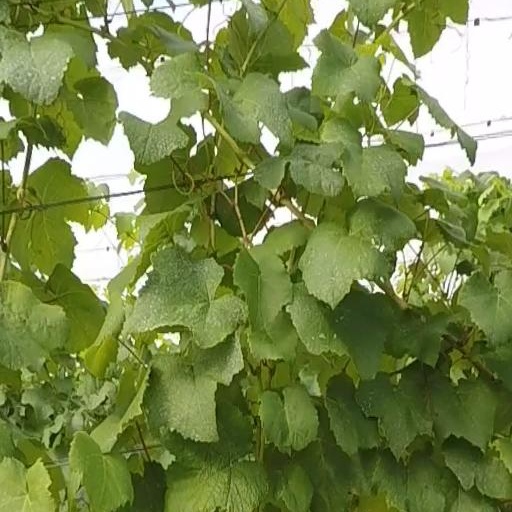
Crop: grape